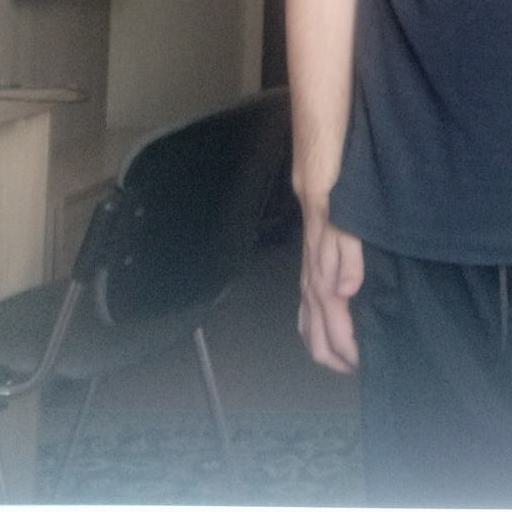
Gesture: no_gesture